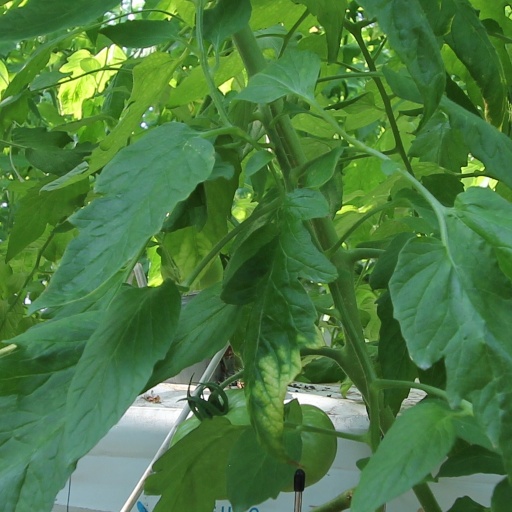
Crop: tomato